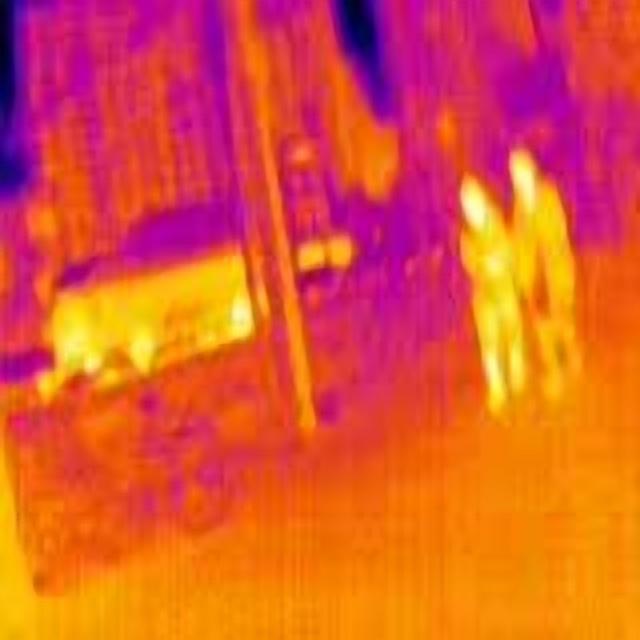
Detected objects:
label: person
label: person